Ashoka University

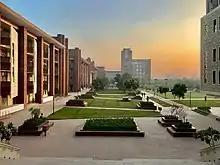
Ashoka University Campus

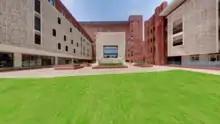
Ashoka University Library Building

The Ashoka Centre for Translation (ACT) functions under professors Rita Kothari and Arunava Sinha. The vision of the centre is to foster, nurture, and foreground India's multilingual ethos. The Ashoka Centre for Translation aims to engage in knowledge production and distribution through translation.